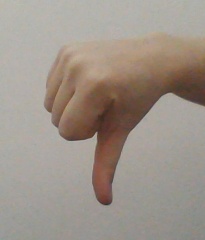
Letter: waw